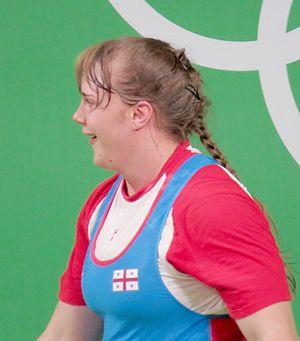
Anastasiia Hotfrid, née le 25 avril 1996 est une haltérophile géorgienne.